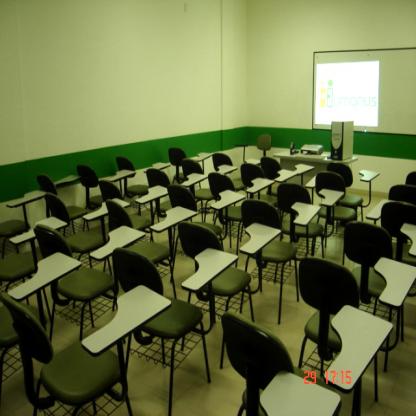
Scene: Indoor